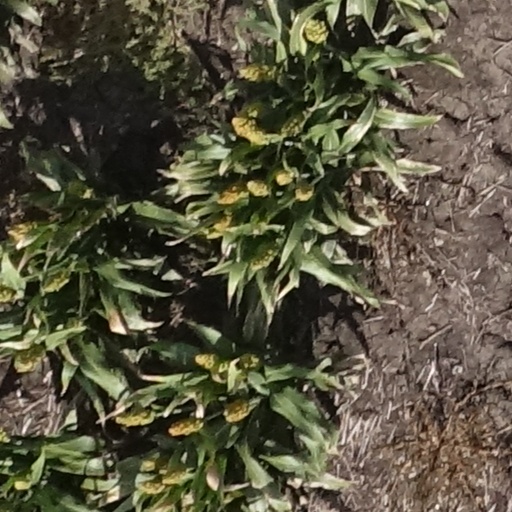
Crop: sorghum